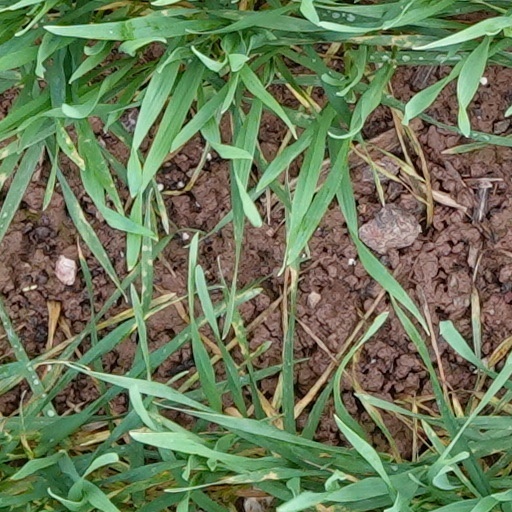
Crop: wheat